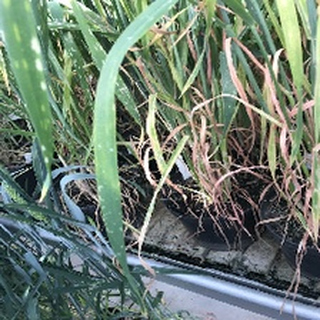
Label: wheat_mildew